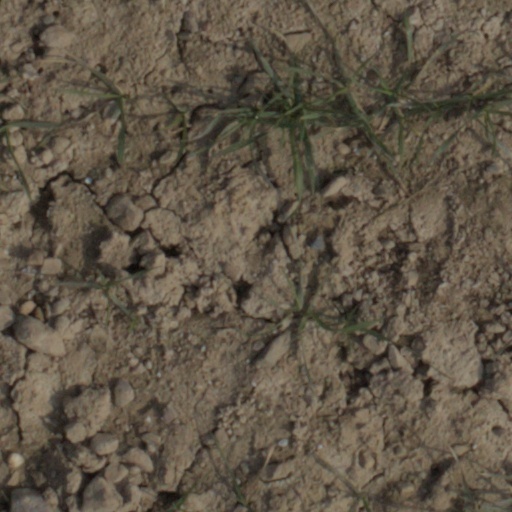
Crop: wheat